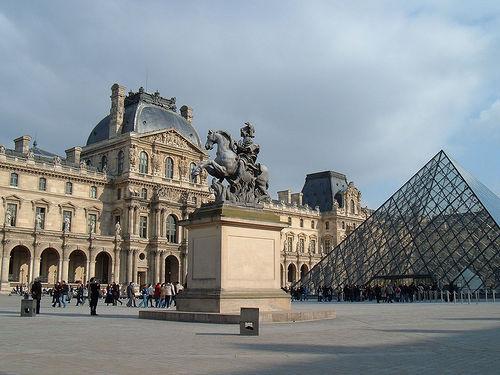
Weather: cloudy or overcast